Franz Koenigs

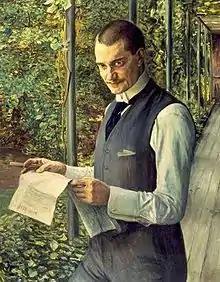
Franz Koenigs painted by his father-in-law Leopold von Kalckreuth (1855–1928)

Koenigs was born on 3 September 1881 in , Prussia, Germany, to .